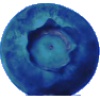
Label: huckleberry